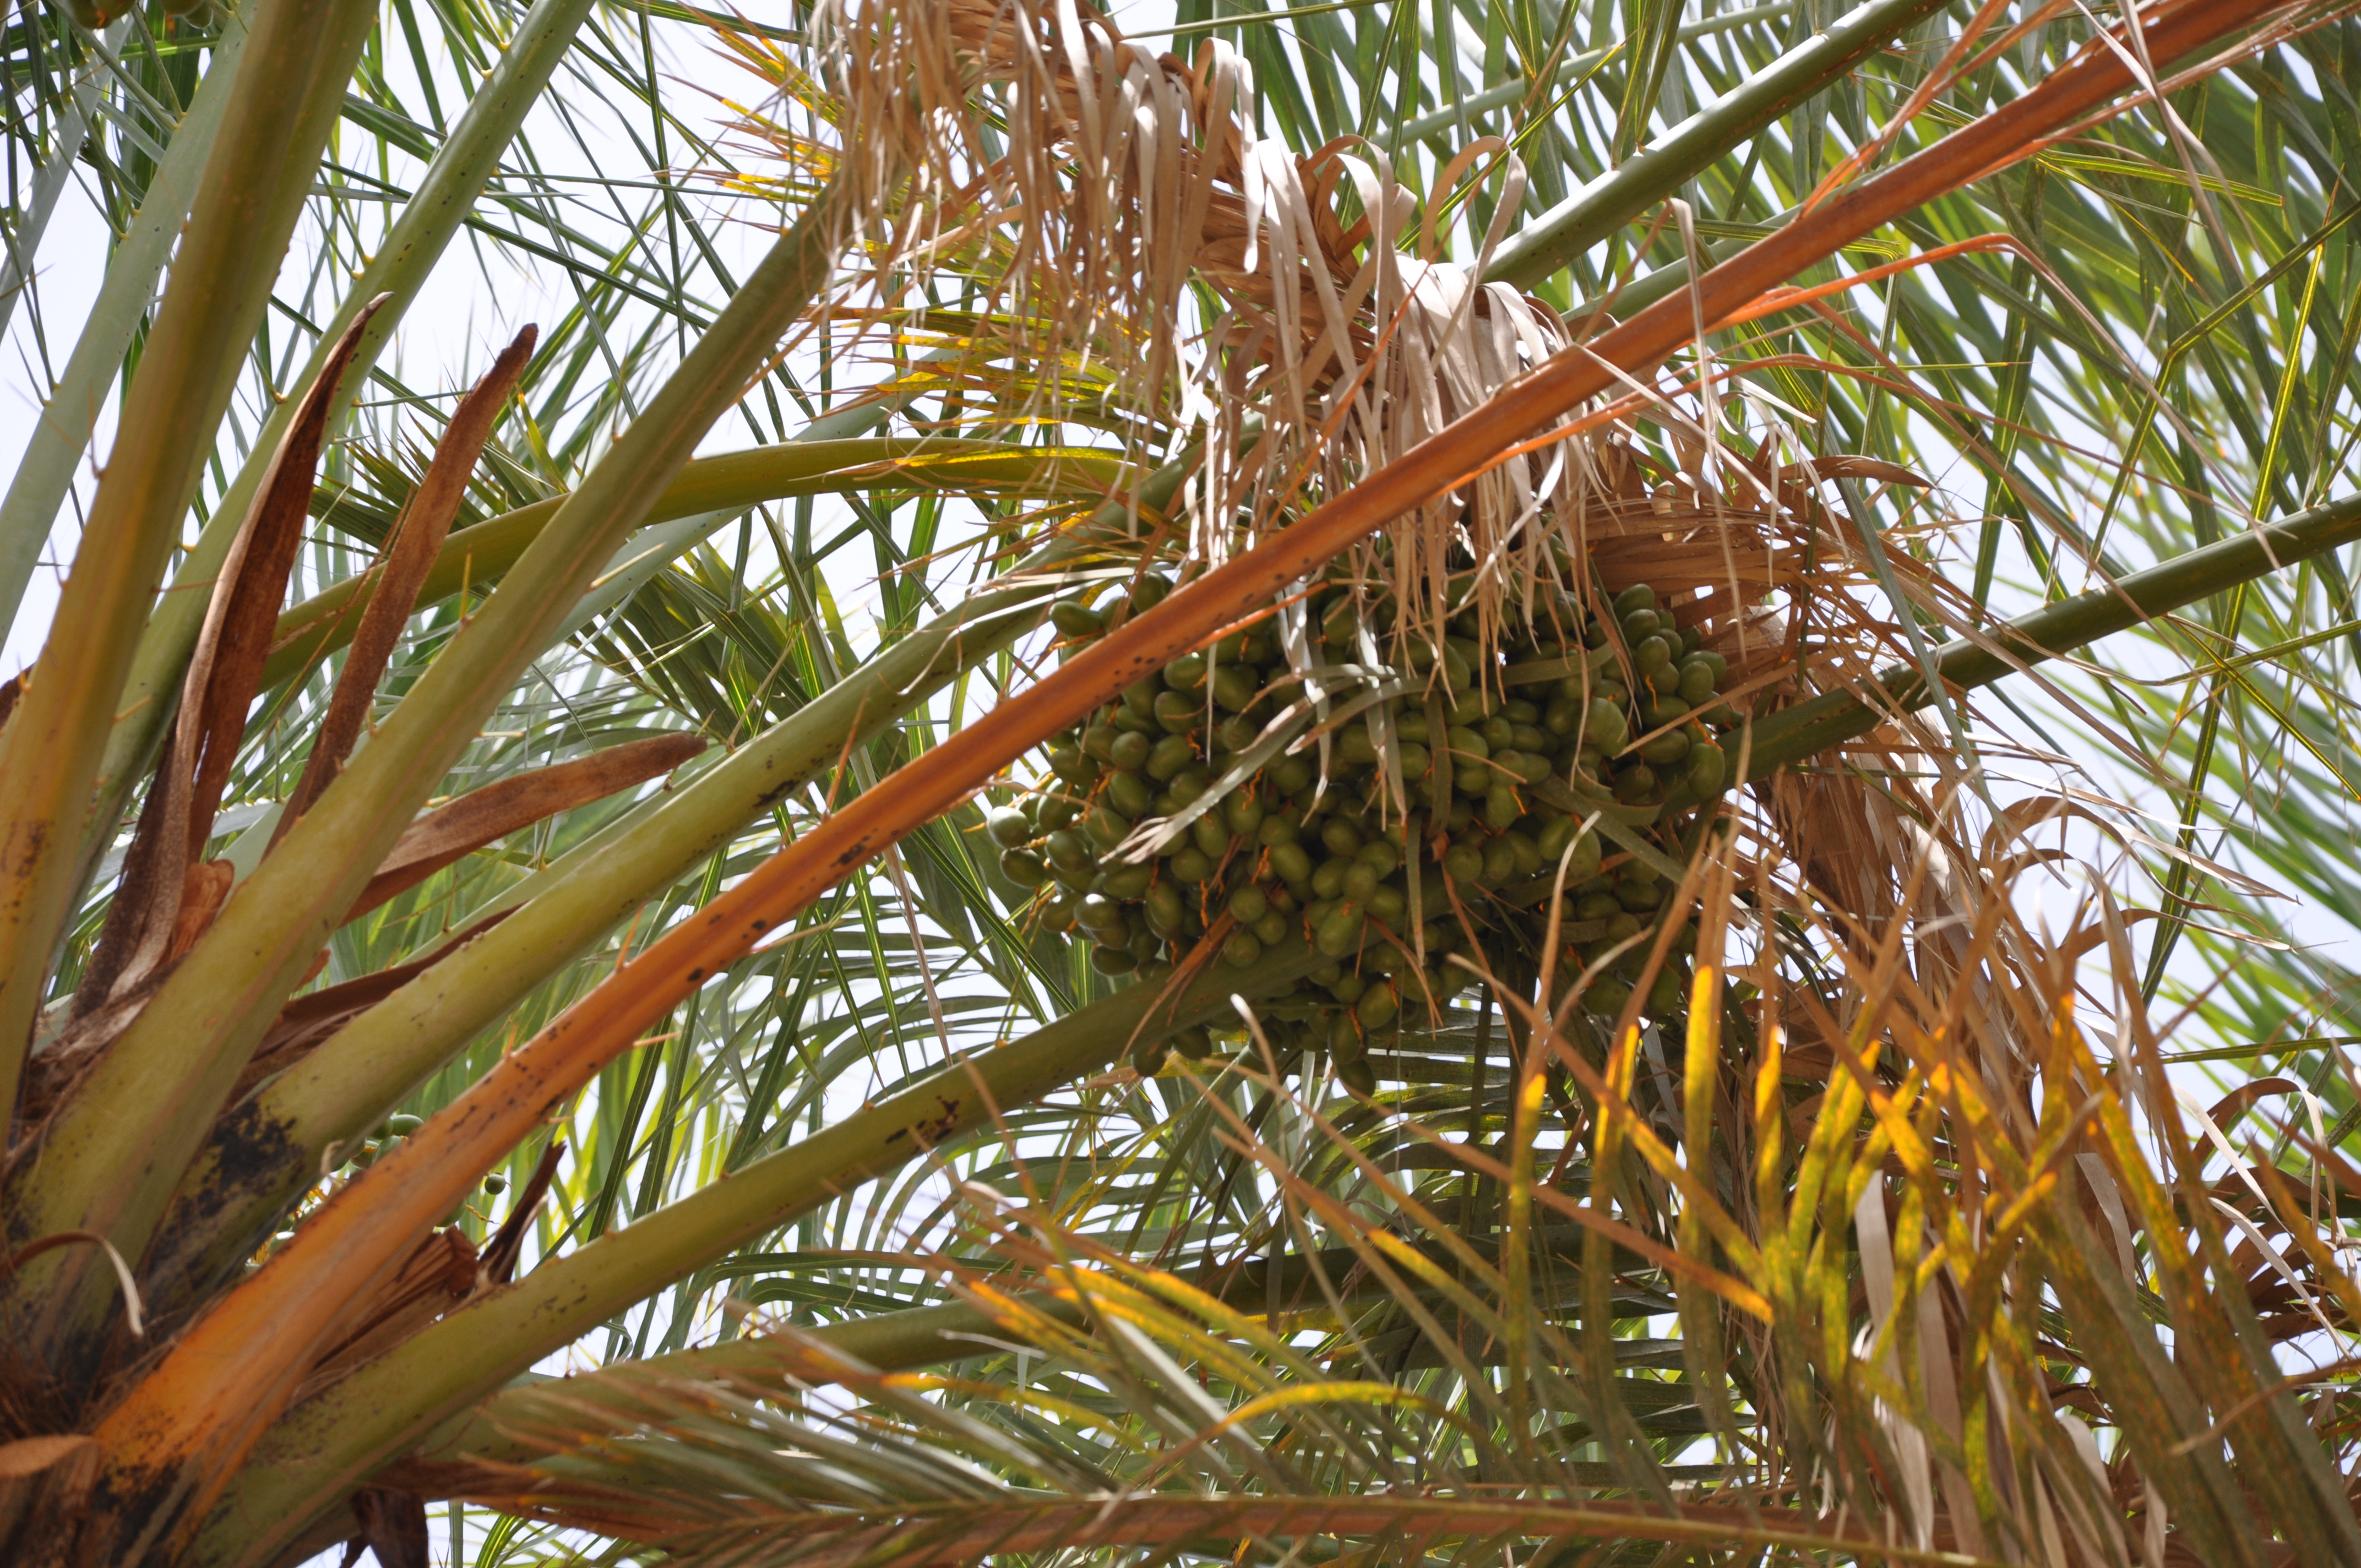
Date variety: bouisthami